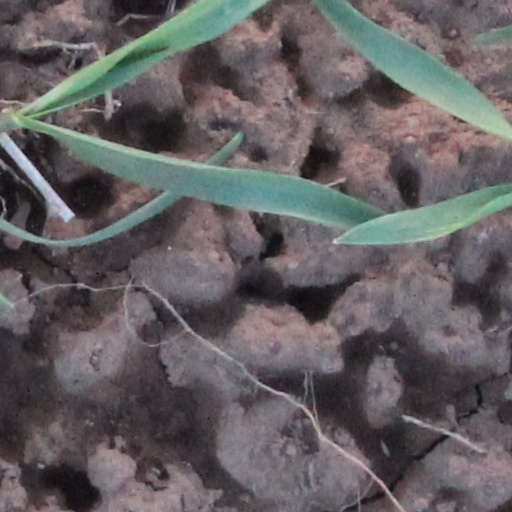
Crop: wheat